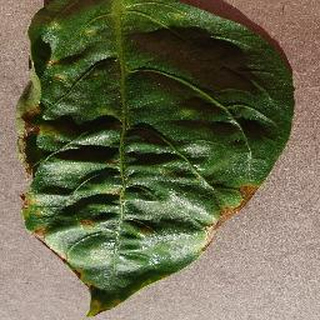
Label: bell_pepper_bacterial_spot